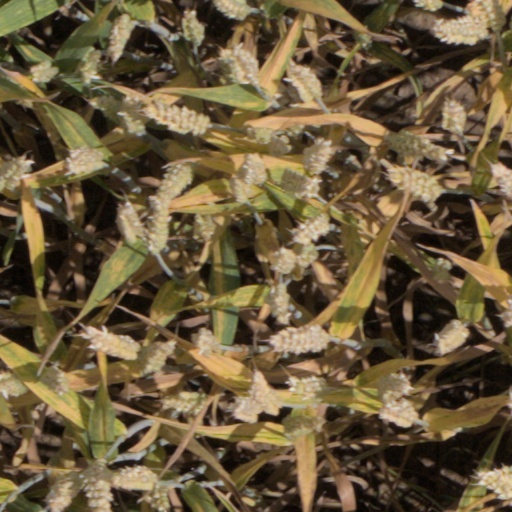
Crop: wheat